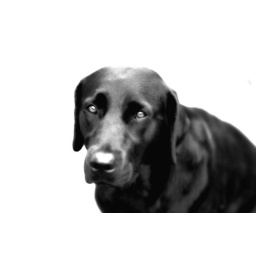
Chloe in black &amp;amp; white